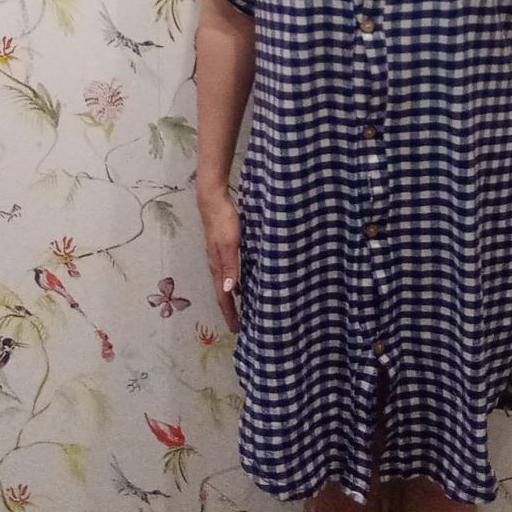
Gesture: no_gesture